Romanticism

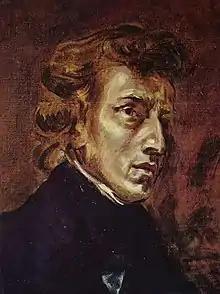
Frédéric Chopin in 1838 by Eugène Delacroix

Another trend was for very large apocalyptic history paintings, often combining extreme natural events, or divine wrath, with human disaster, attempting to outdo "The Raft of the Medusa", and now often drawing comparisons with effects from Hollywood. The leading English artist in the style was John Martin, whose tiny figures were dwarfed by enormous earthquakes and storms, and worked his way through the biblical disasters, and those to come in the final days. Other works such as Delacroix's "Death of Sardanapalus" included larger figures, and these often drew heavily on earlier artists, especially Poussin and Rubens, with extra emotionalism and special effects.